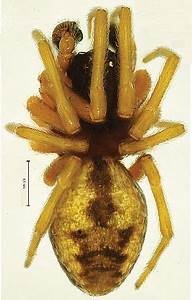
Label: spider